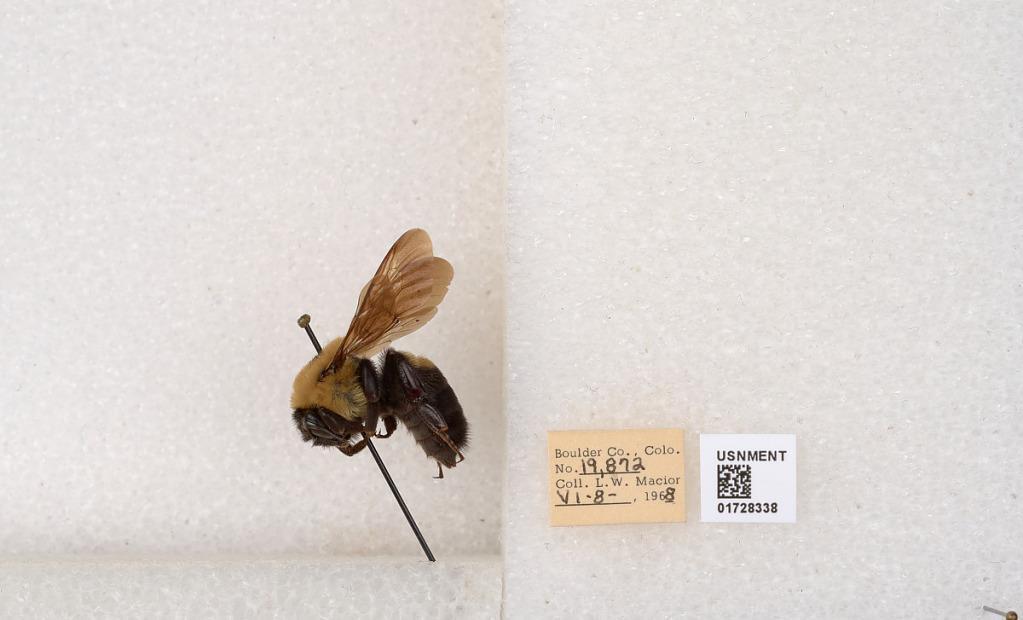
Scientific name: Bombus (Separatobombus) griseocollis (De Geer)
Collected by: L. Macior
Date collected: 1968-6-8
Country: United States
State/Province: Colorado
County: Boulder
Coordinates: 40.0925, -105.358